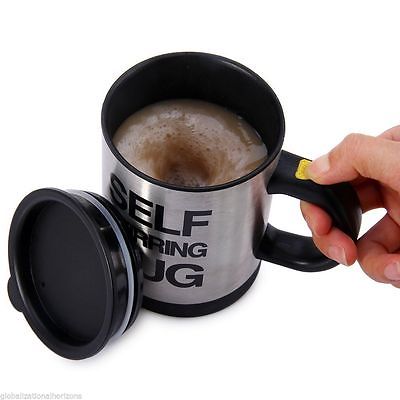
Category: mug